Wild in the Streets

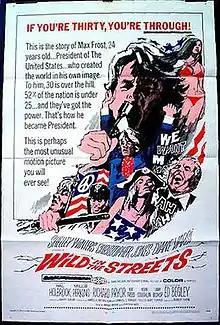
Theatrical release poster by Reynold Brown

Wild in the Streets is a 1968 American dystopian comedy-drama film directed by Barry Shear and starring Christopher Jones, Hal Holbrook and Shelley Winters. Based on the short story "The Day It All Happened, Baby!" by Robert Thom, it was distributed by American International Pictures. The film, described as both "ludicrous" and "cautionary", was nominated for an Academy Award for Best Film Editing and became a cult classic of the 1960s counterculture.